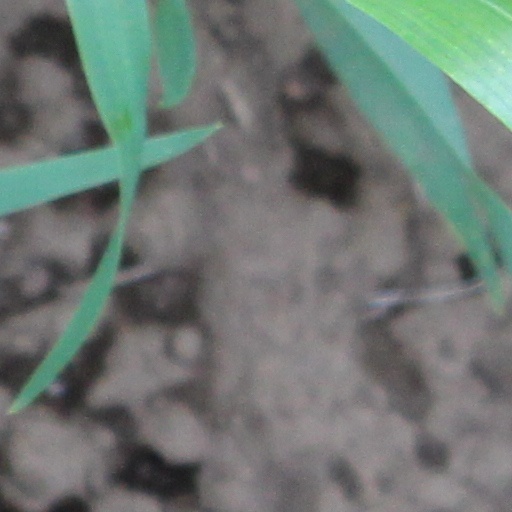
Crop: wheat